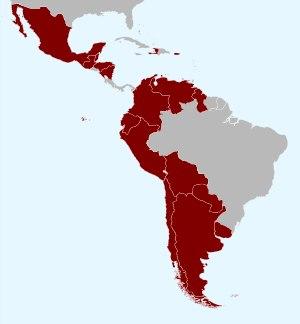
En novembre 2019, des manifestations ont lieu en Colombie pour soutenir le processus de paix entre le gouvernement colombien et les FARC-EP et protester contre le gouvernement d'Iván Duque.